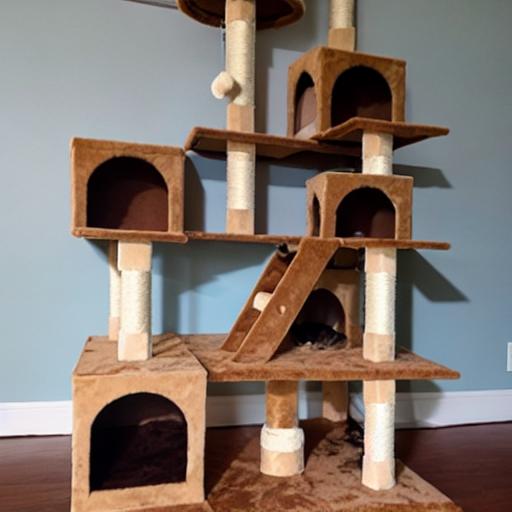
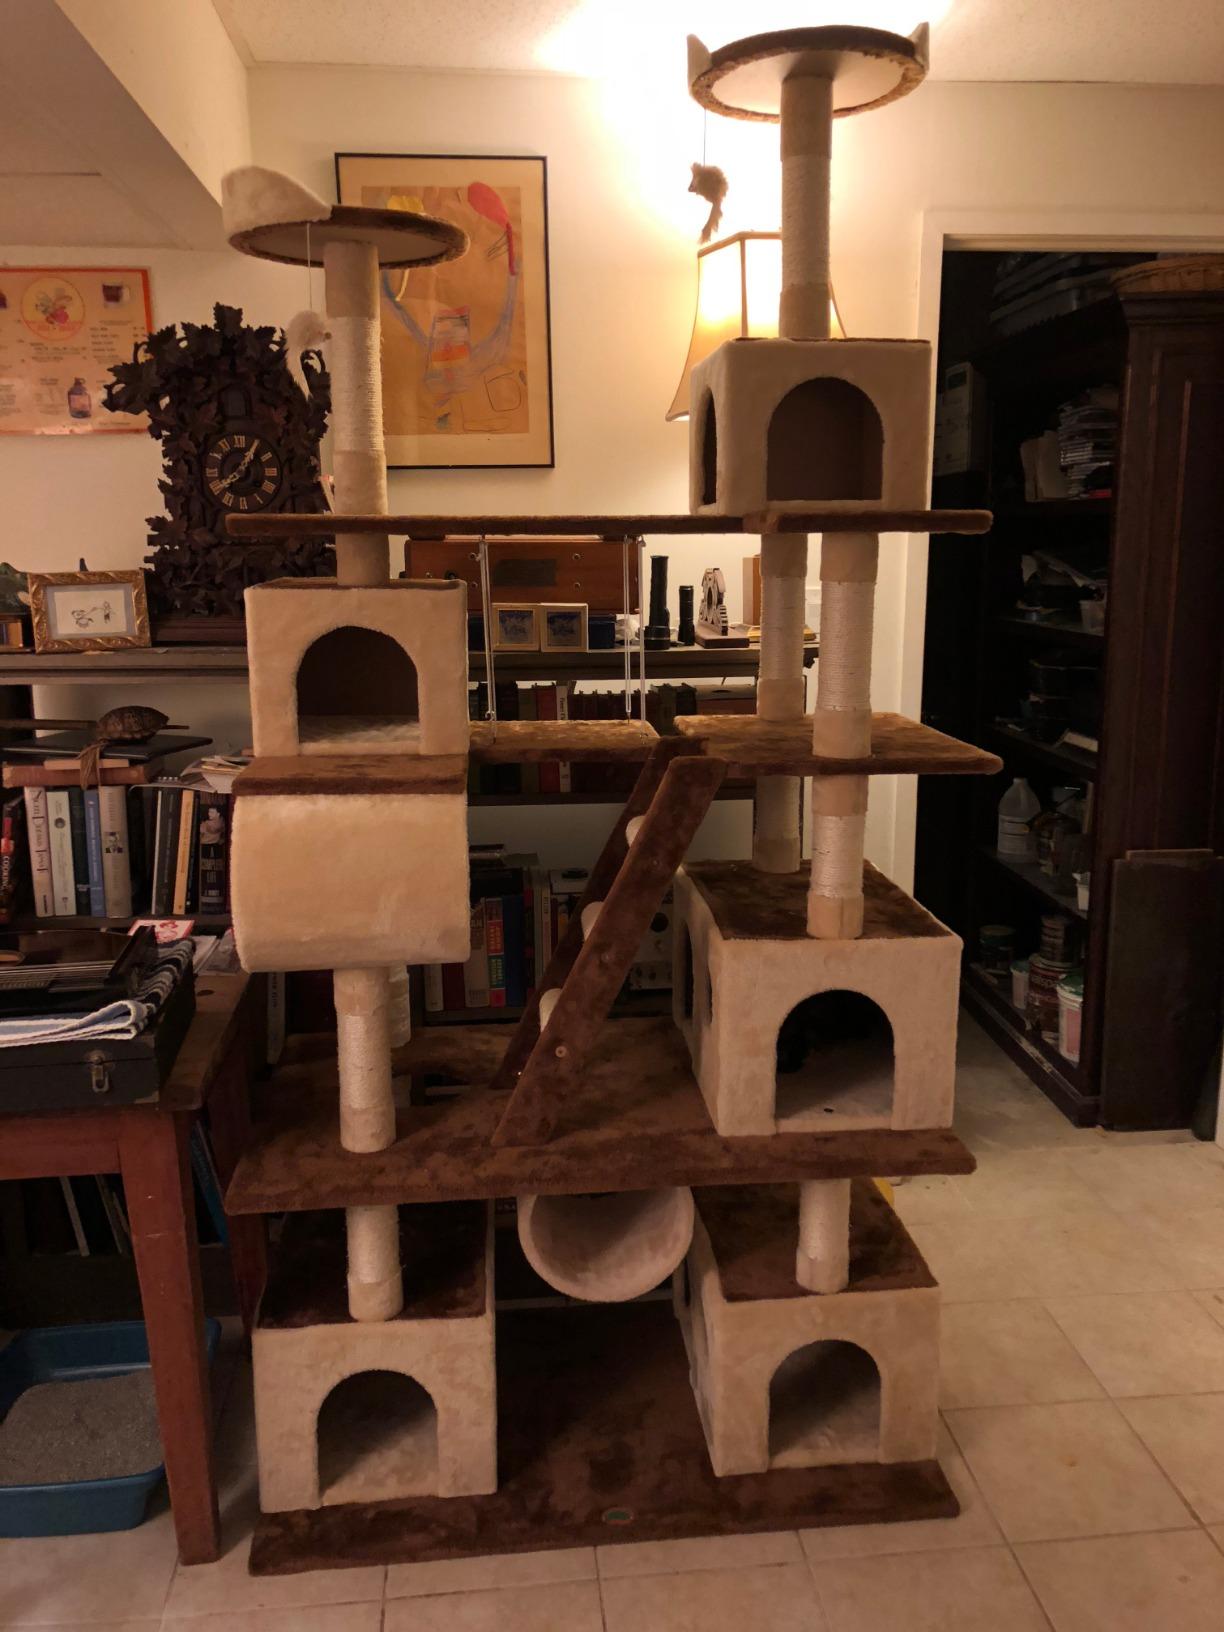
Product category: items_cat tree
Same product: no